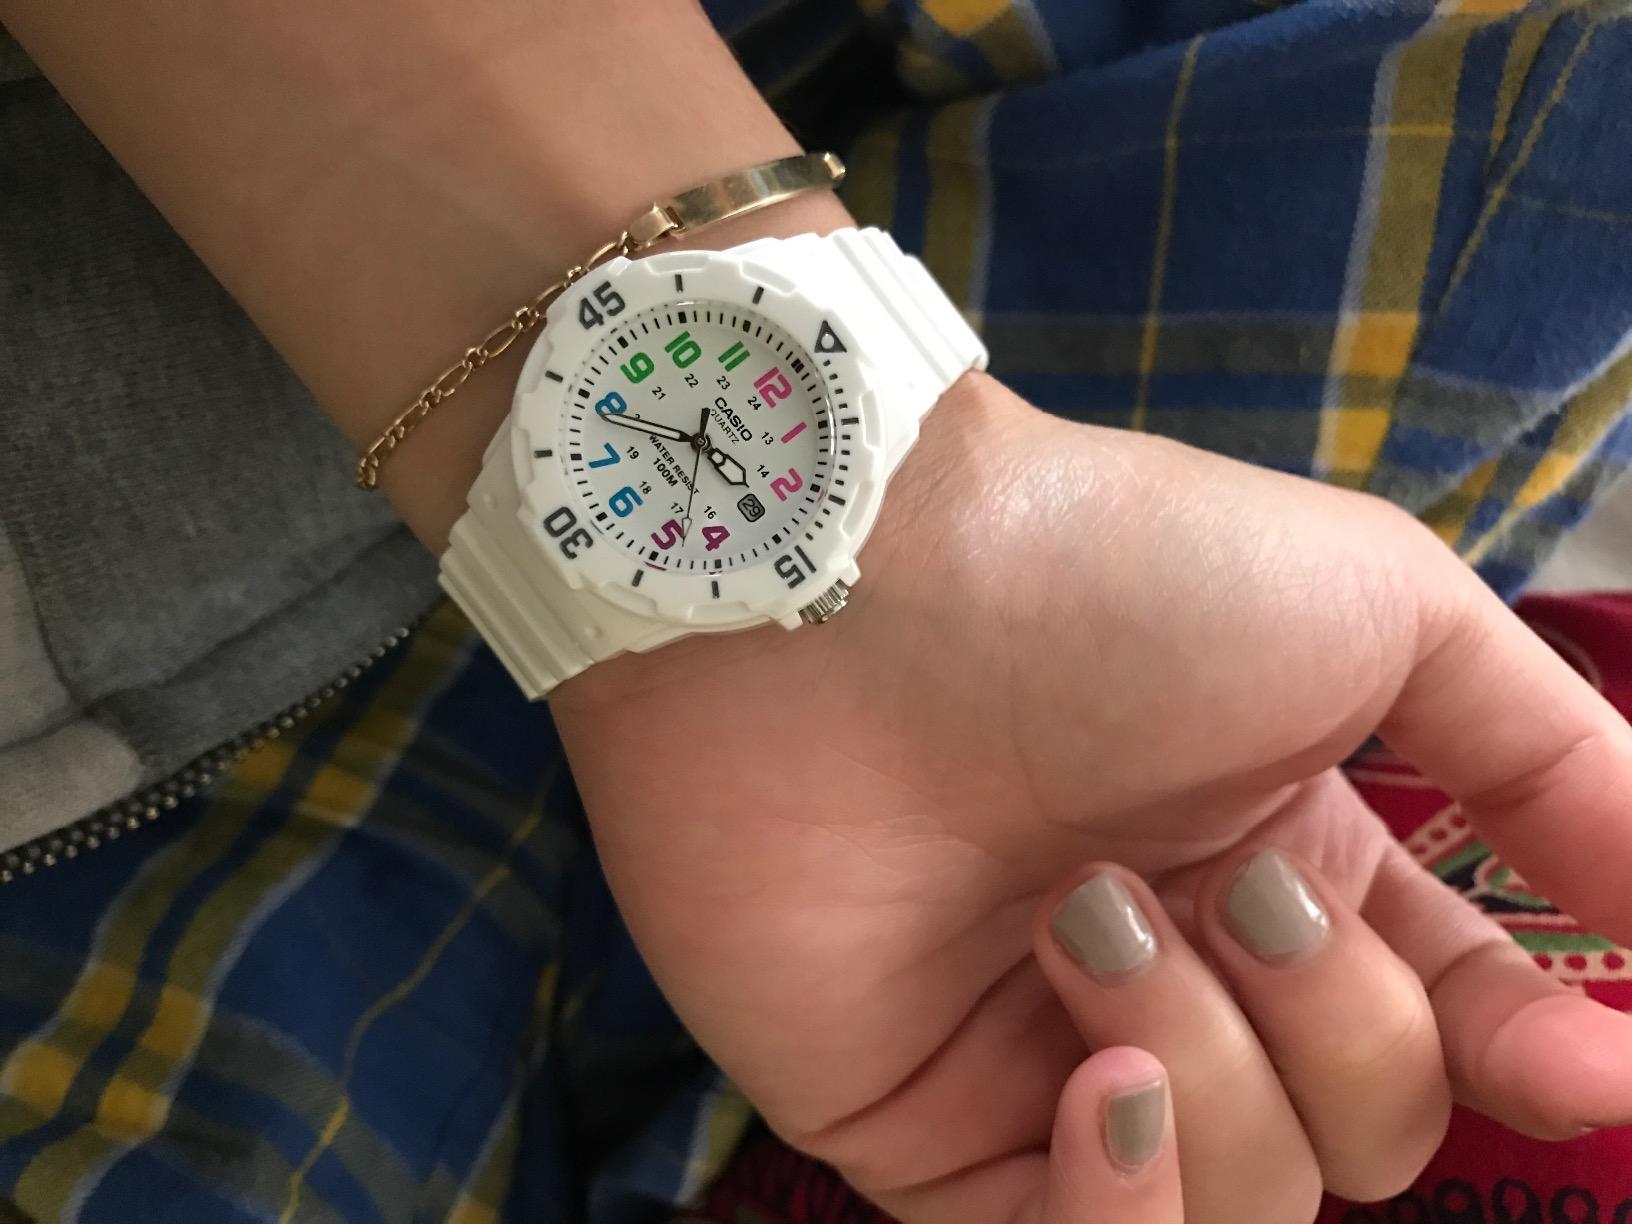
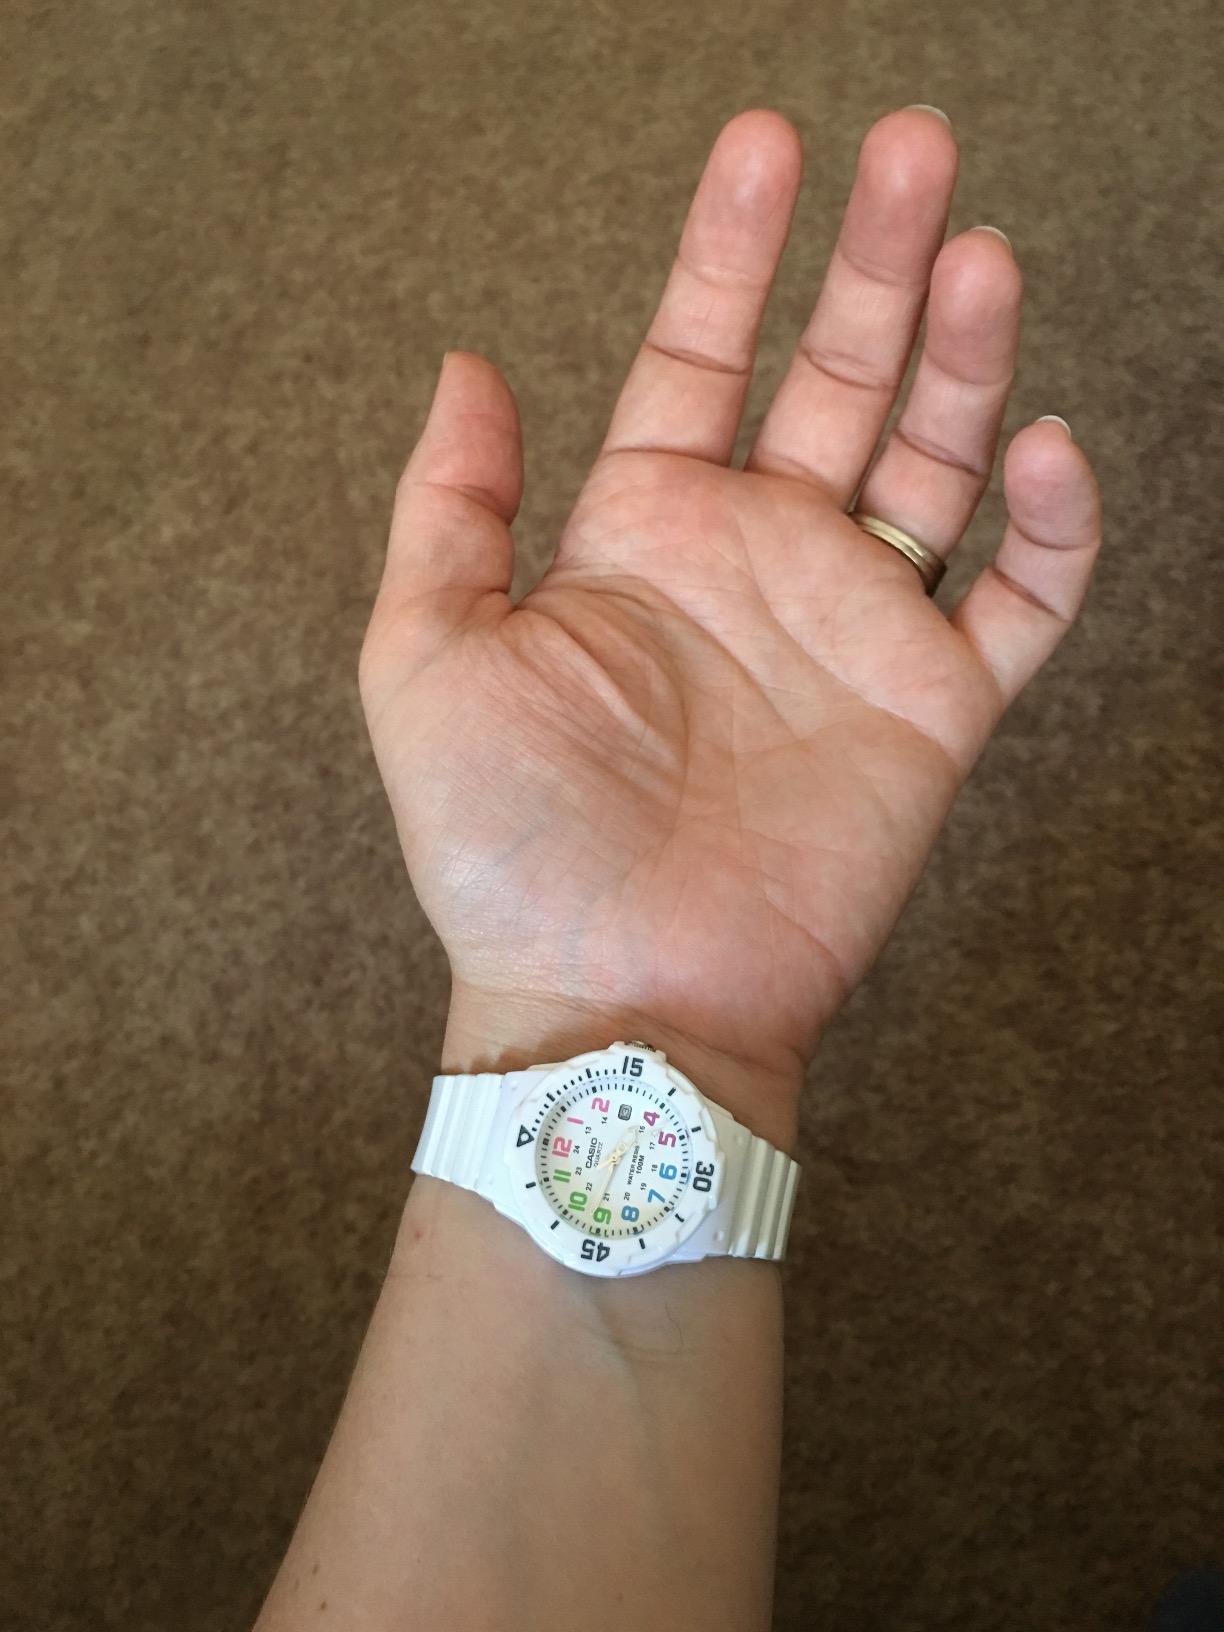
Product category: accessories_watch
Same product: yes